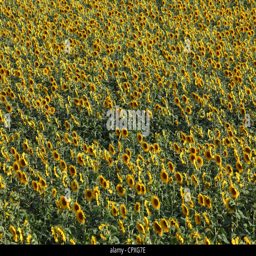
aerial view of a sunflower field